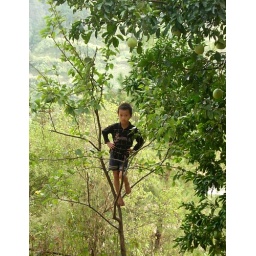
a lil boy in the small tree